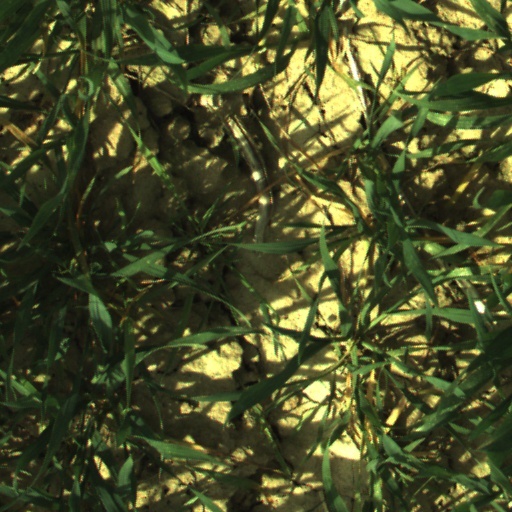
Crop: wheat